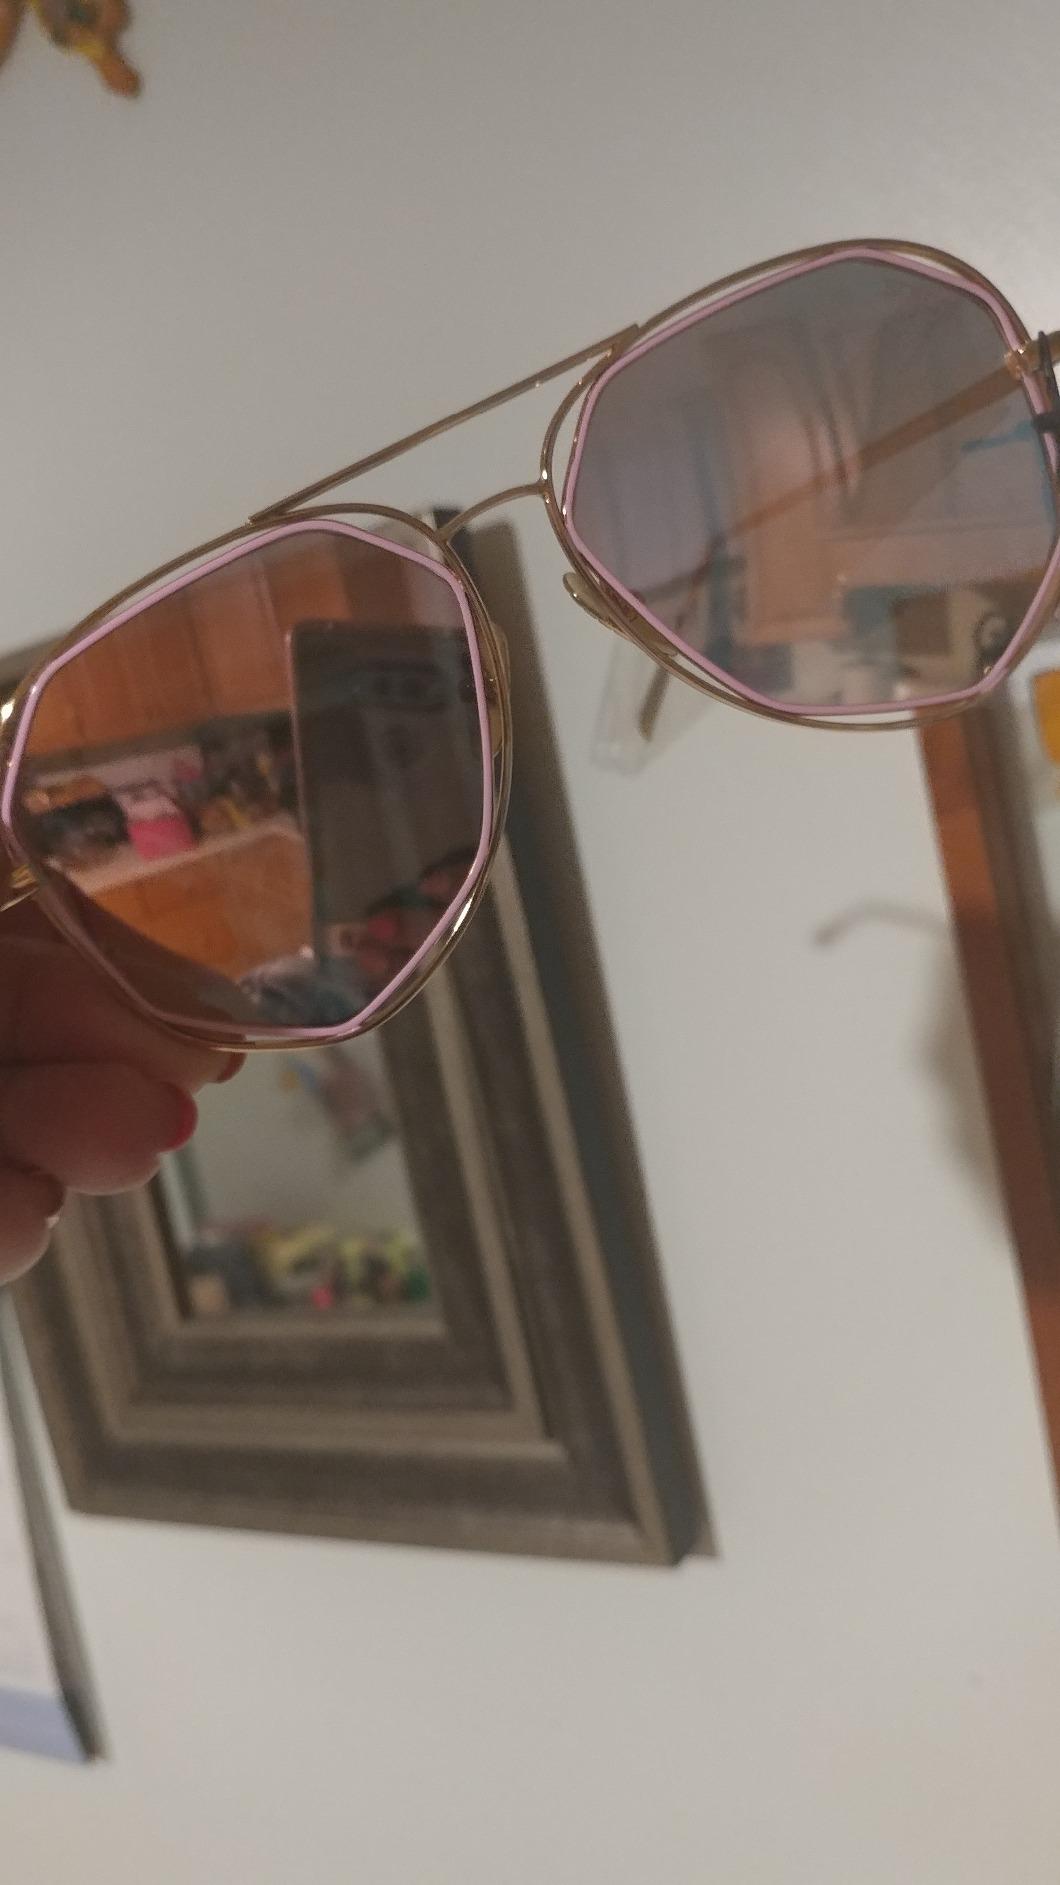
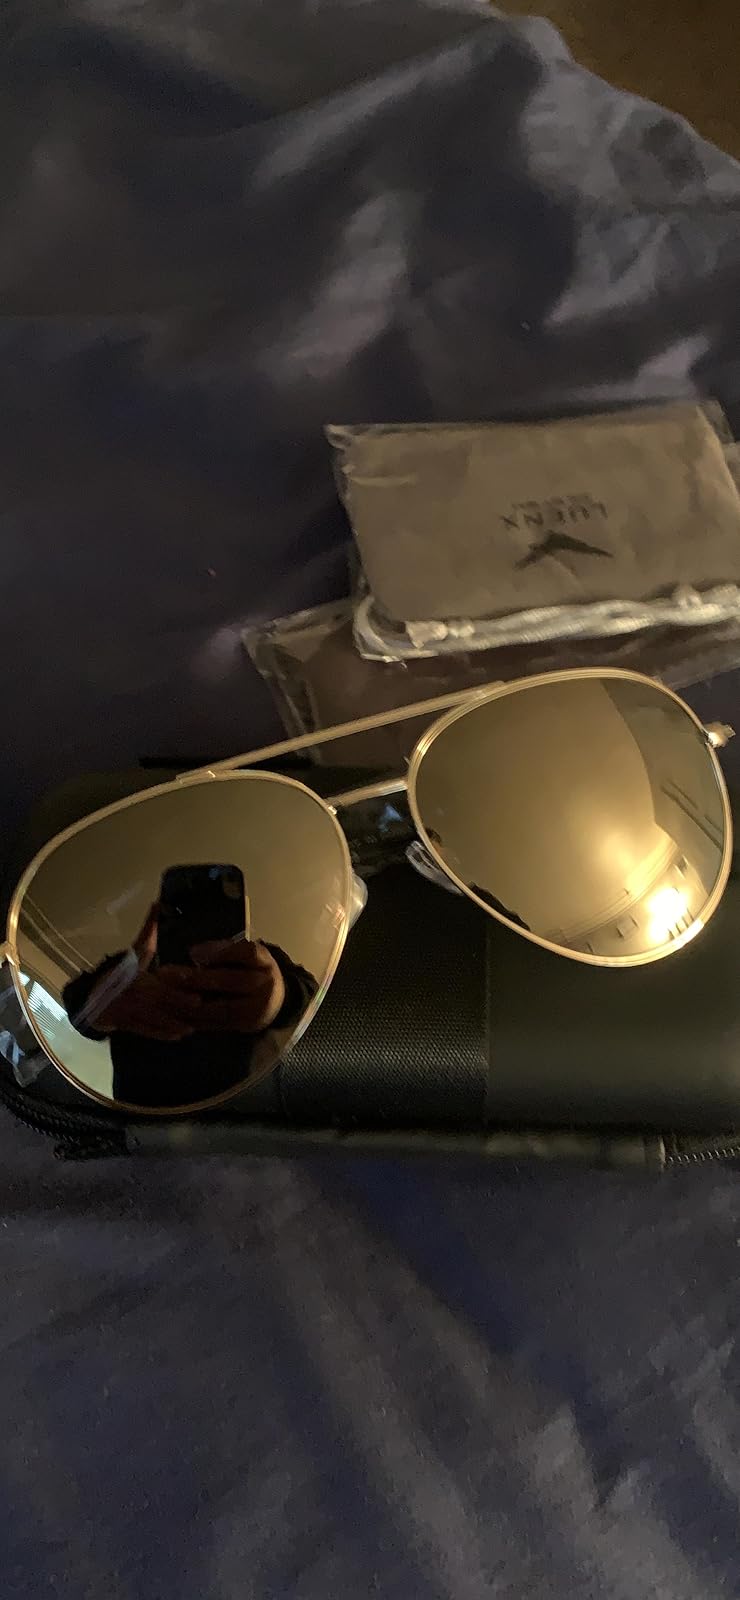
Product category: accessories_sunglasses
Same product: no